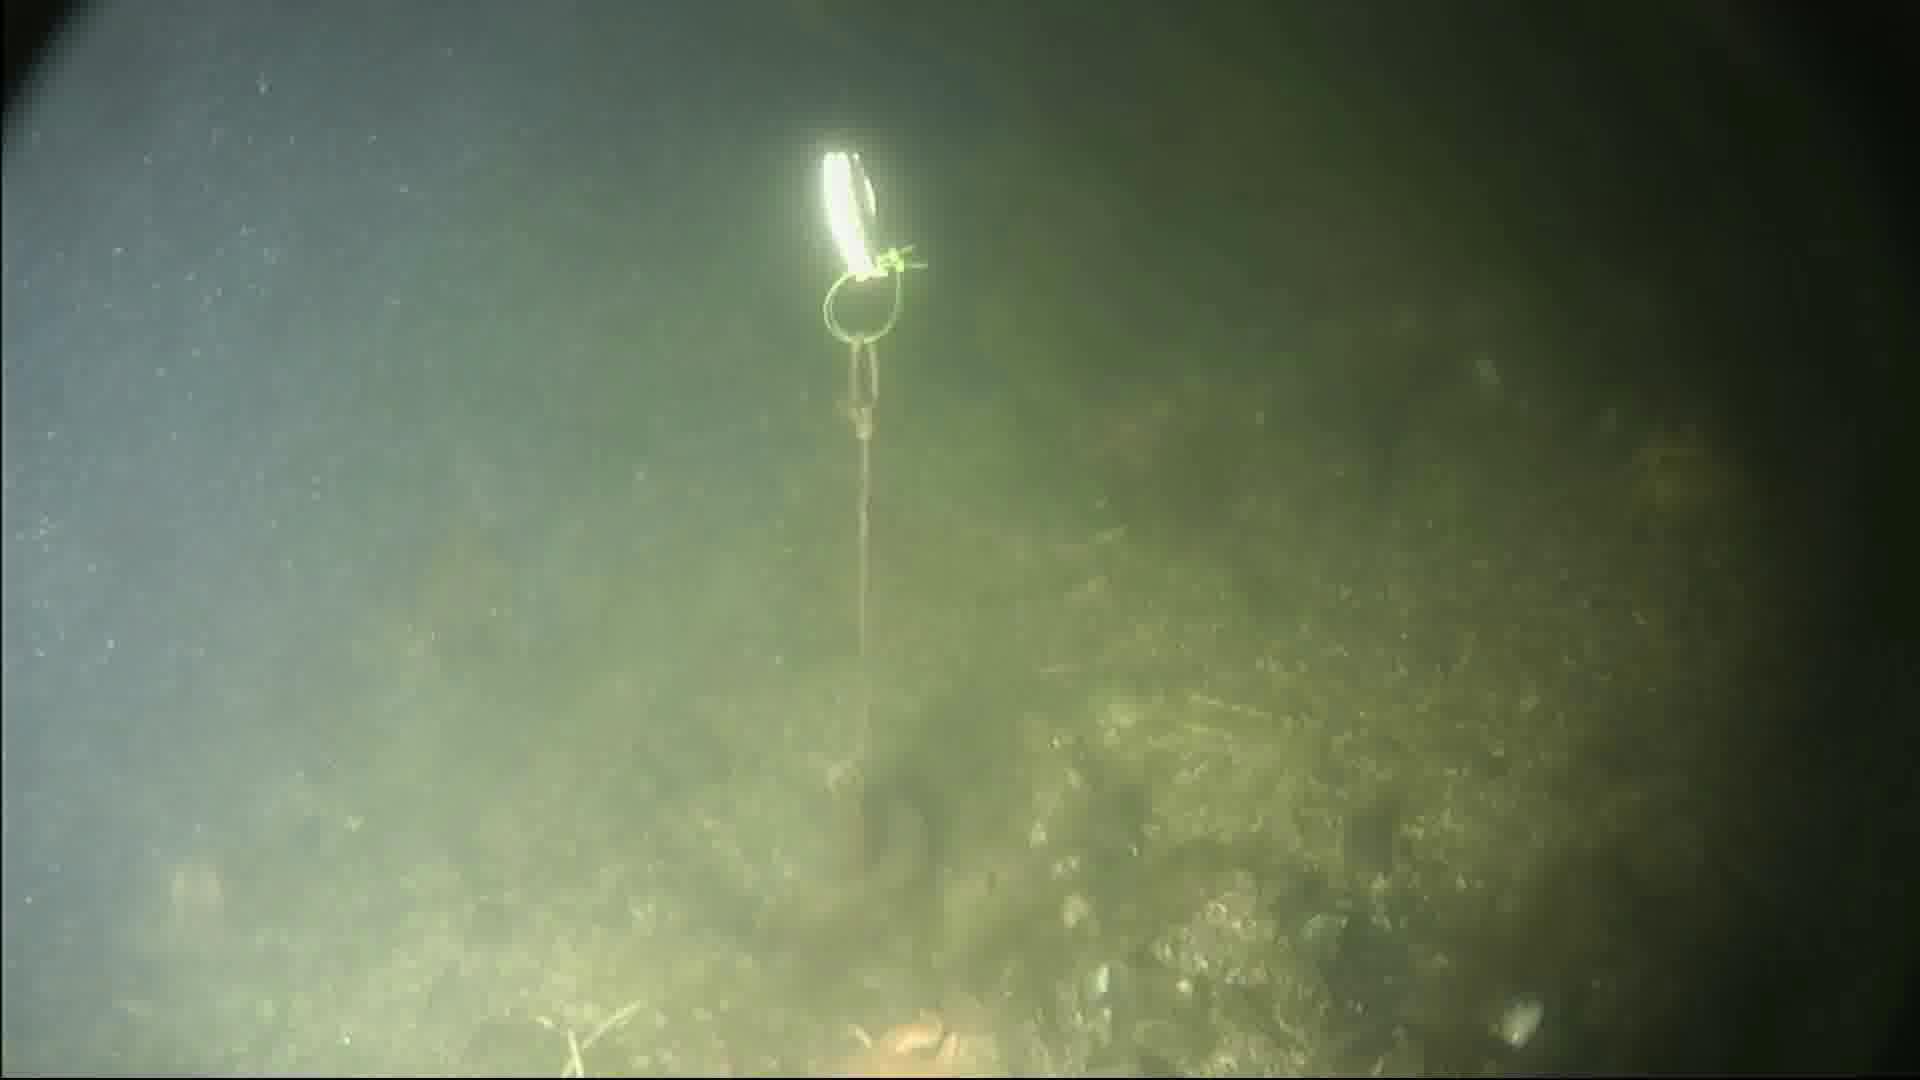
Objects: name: starfish
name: crab